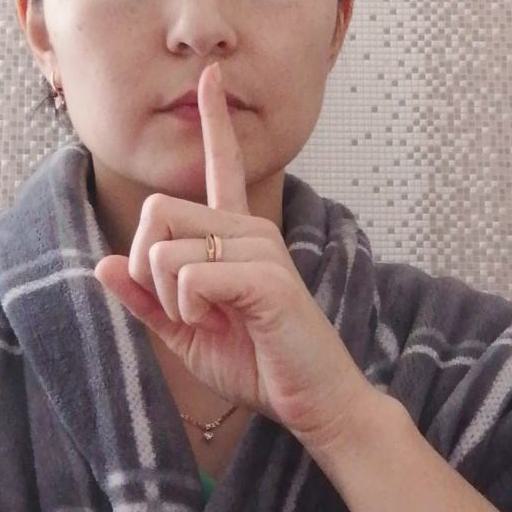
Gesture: mute